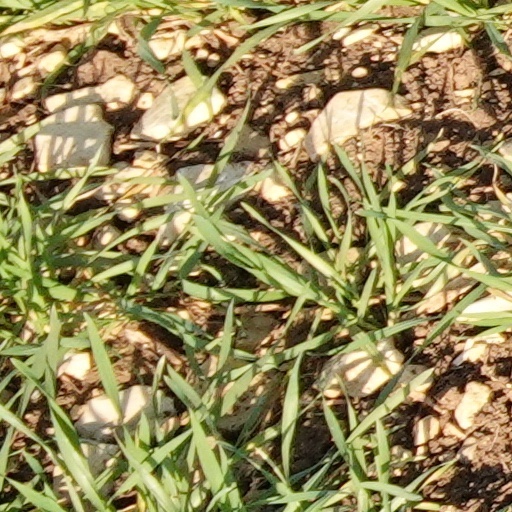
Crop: wheat